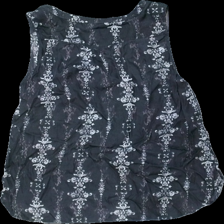
View: back
Type: Tank top
Category: Ladies
Brand: Odd Molly
Colors: Grey, Black, White, Red
Material: 100% viskos
Pattern: Logo print
Cut: V-collar
Size: S
Season: All
Holes: Major
Price range: 50-100
Recommended usage: Reuse
Description: linne med hål och mönster